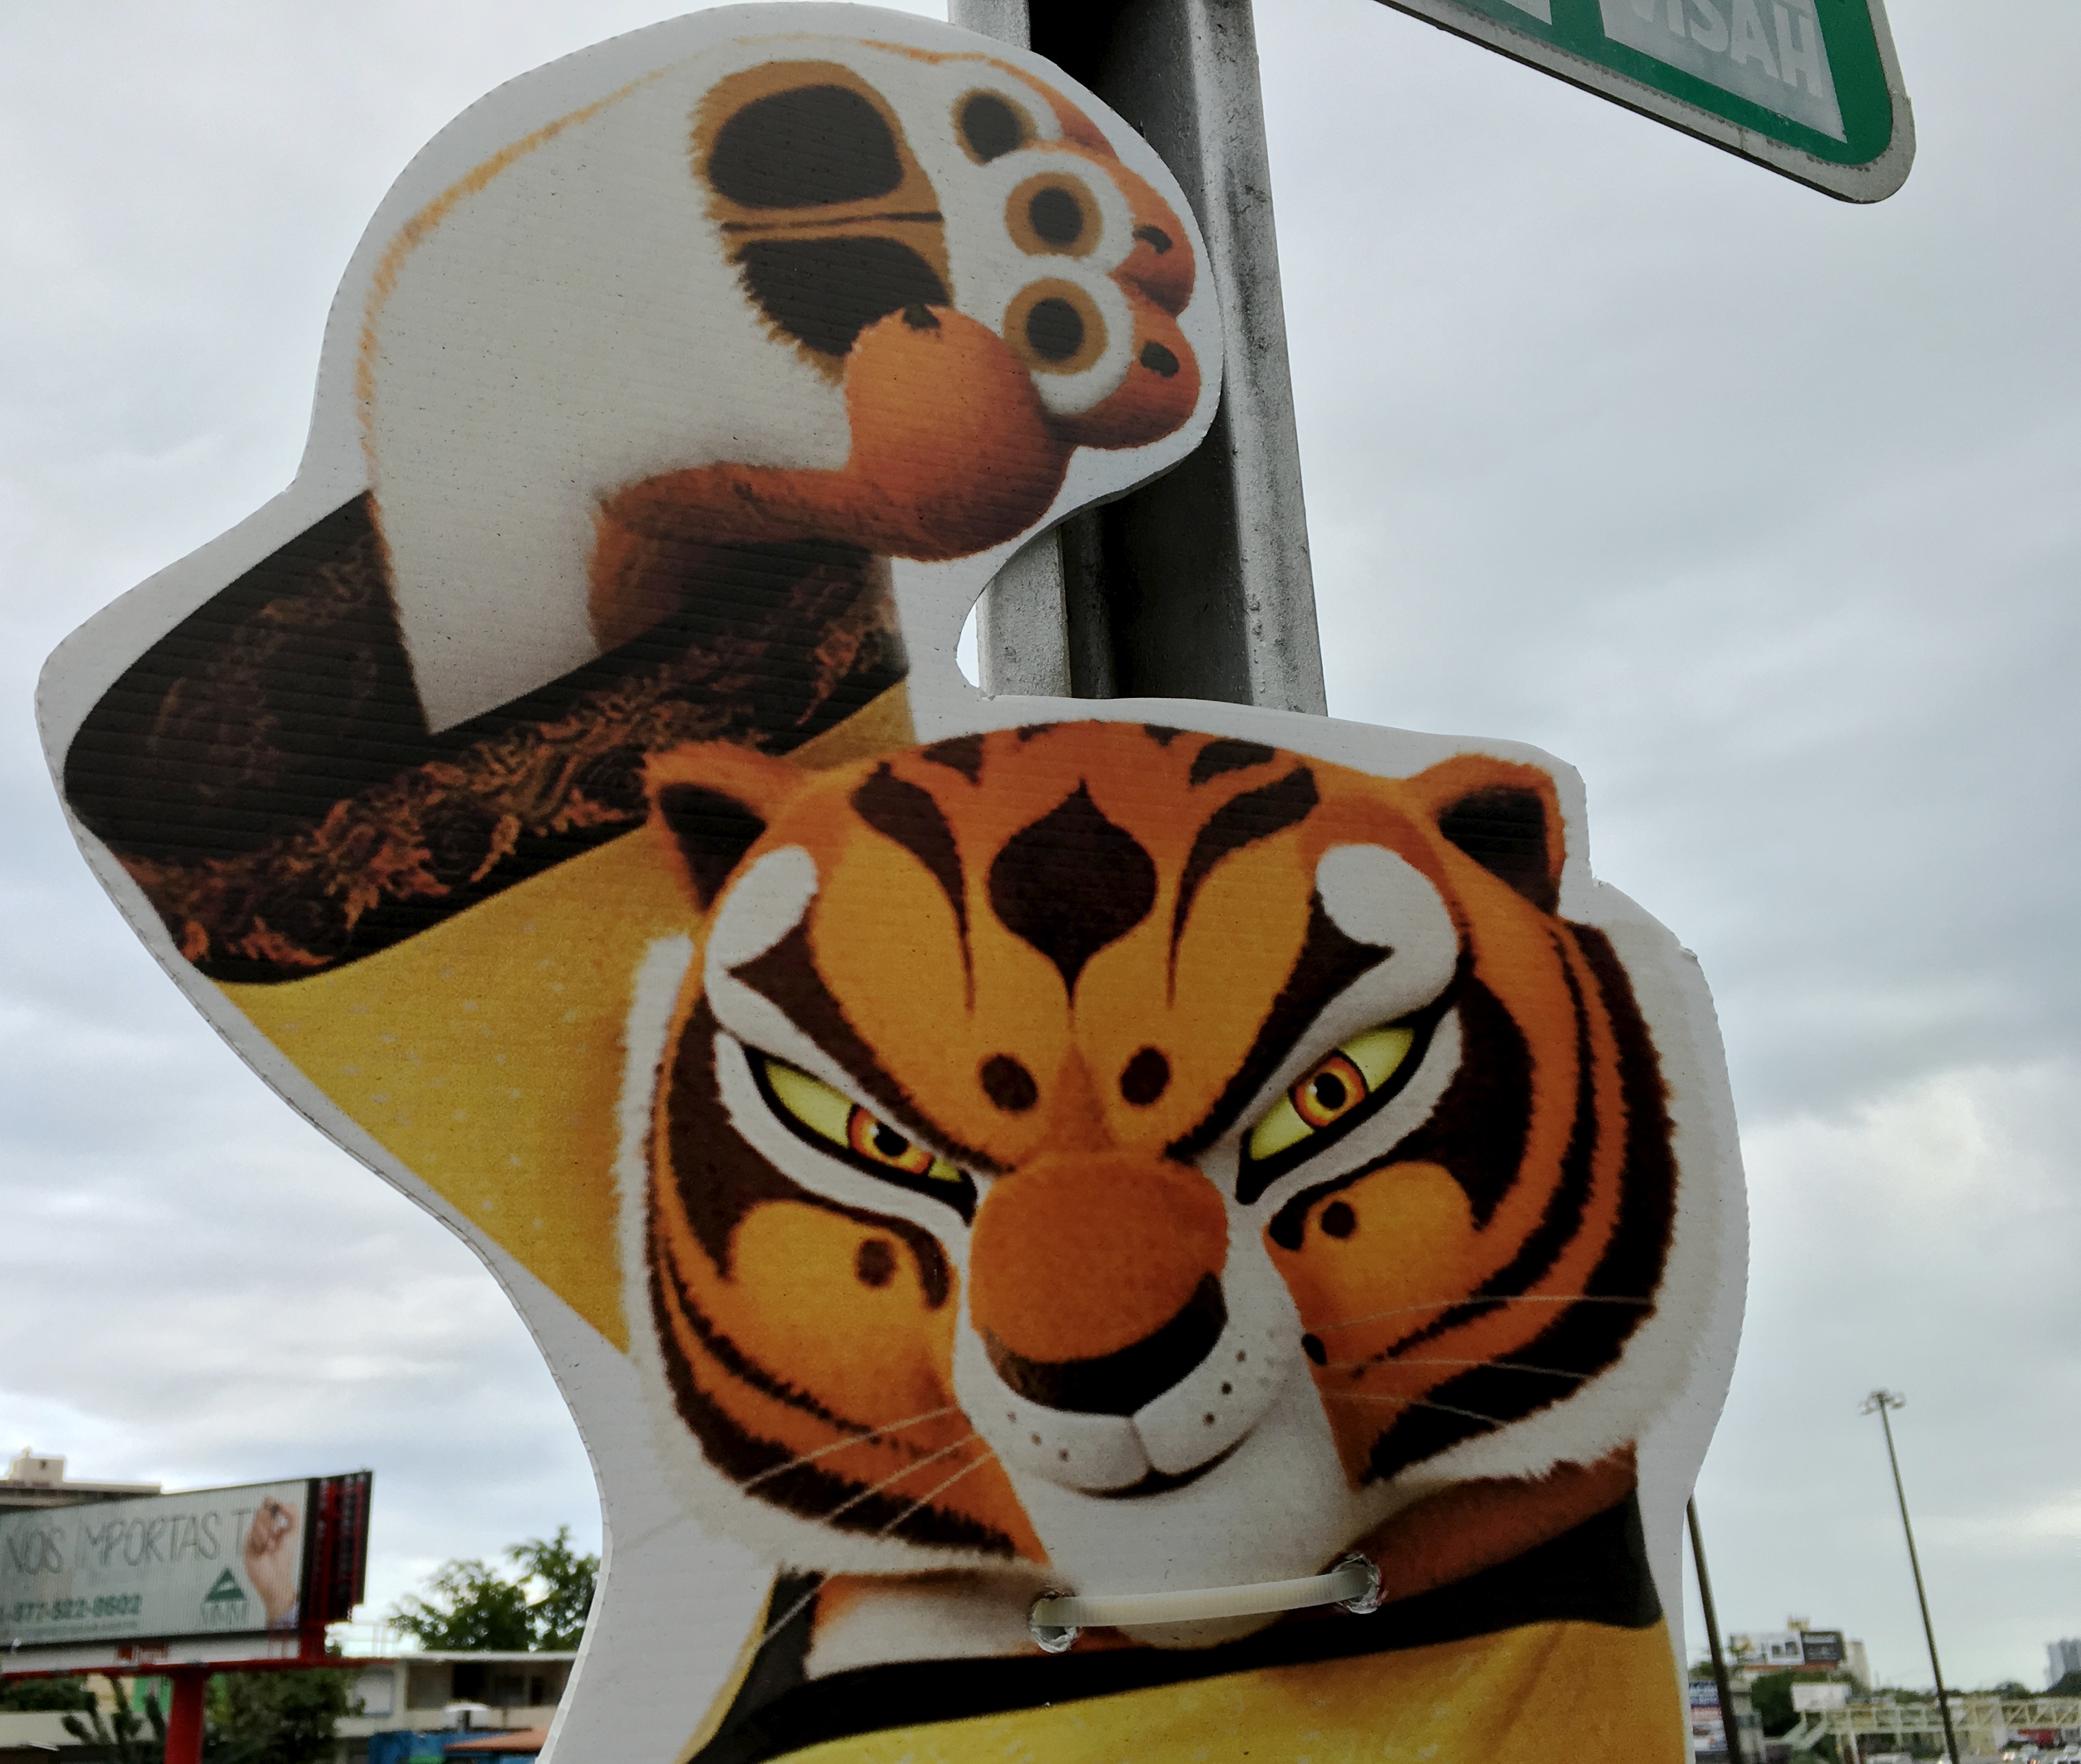
amusement park, toy, art, mascot, cartoon